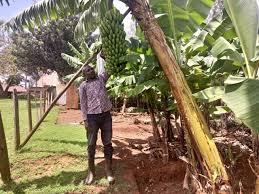
Hili ni shamba la ndizi. Shamba hili lina migomba mirefu mirefu. Mkulima anaonekana akisimama kando ya shamba hili. Mkulima anakagua mimea yake. Nyuma ya mkulima huyu kuna majumba ambayo yamejengwa.